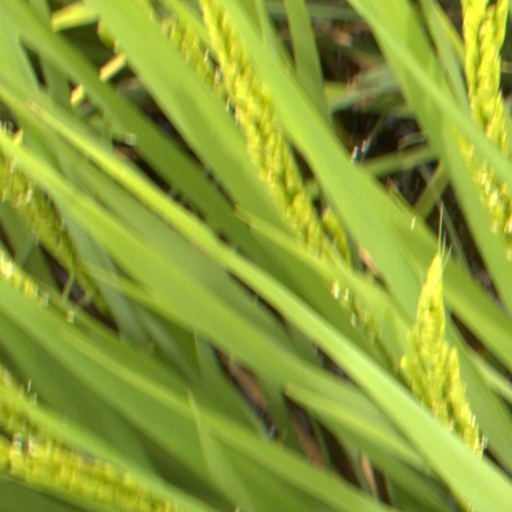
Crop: rice